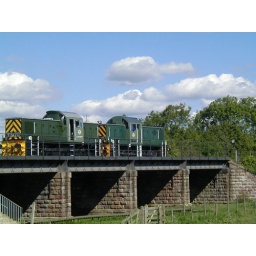
moving over the river bridge at wansford to get into position for their next train